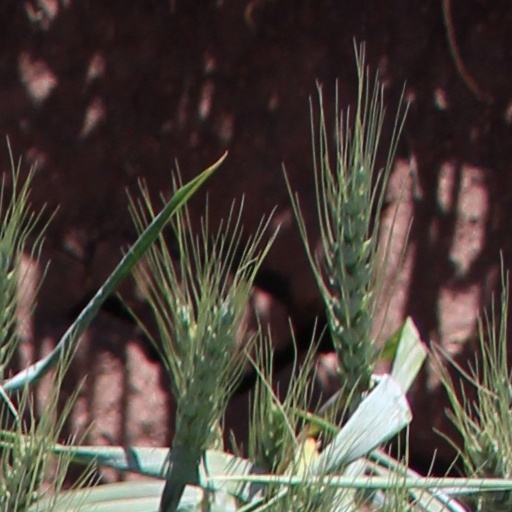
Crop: wheat